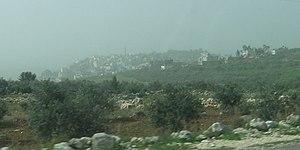
Rantis est une bourgade de Palestine, en Cisjordanie, dépendant du gouvernorat de Ramallah et Al-Bireh. Rantis se trouve à 33 kilomètres au nord-ouest de Ramallah et accueille une population d'environ 3 000 habitants majoritairement issue de six clans: les Danoun, Wahdan, Khallaf, Ballot, Dar Abo Salim, al-Ryahî et Hawache.